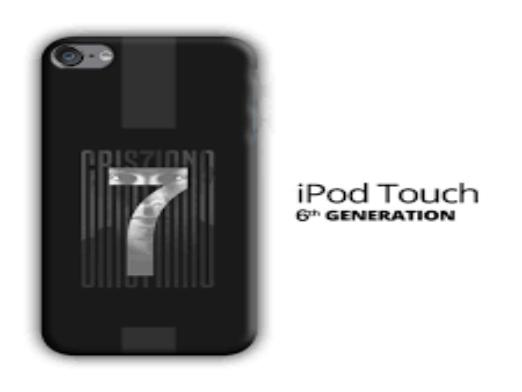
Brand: iPod
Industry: Electronic